Edmonton

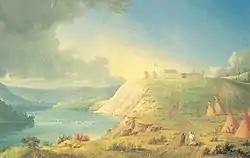
The last of five Fort Edmontons was constructed in 1830. It was the third to be built within present-day Edmonton.

In 1754, Anthony Henday, an explorer for the Hudson's Bay Company (HBC), may have been the first European to enter the Edmonton area. His expeditions across the Prairies of Rupert's Land were mainly to seek contact with the Indigenous population for establishing the fur trade, as the competition was fierce between the HBC and the North West Company (NWC).